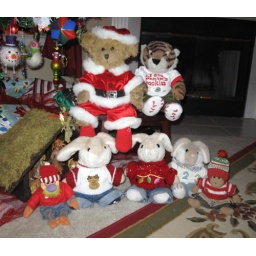
Three cute bunnies... Two funny monkeys ... One precious tiger ... And a bear in a Santa Claus Suit.